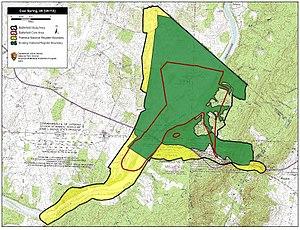
La bataille de Cool Spring, aussi connue comme Castleman's Ferry, Island Ford, Parker's Ford, et Snicker's Ferry, est une bataille de la guerre de Sécession, livrée les 17 et 18 juillet 1864, dans le comté de Clarke, en Virginie, dans le cadre des campagnes de la vallée de 1864. La bataille est une victoire confédérée.